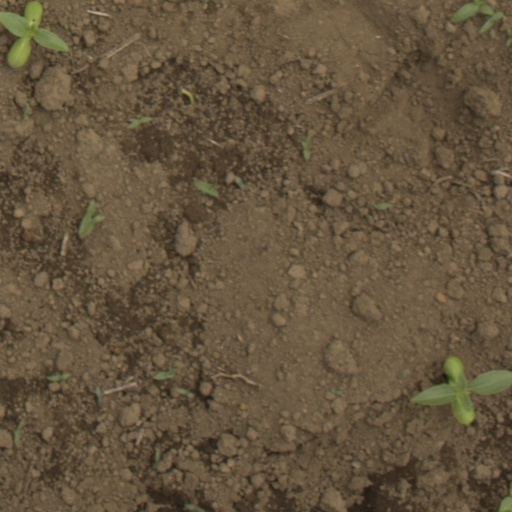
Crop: Jerusalem artichoke